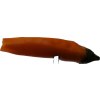
Label: pepper